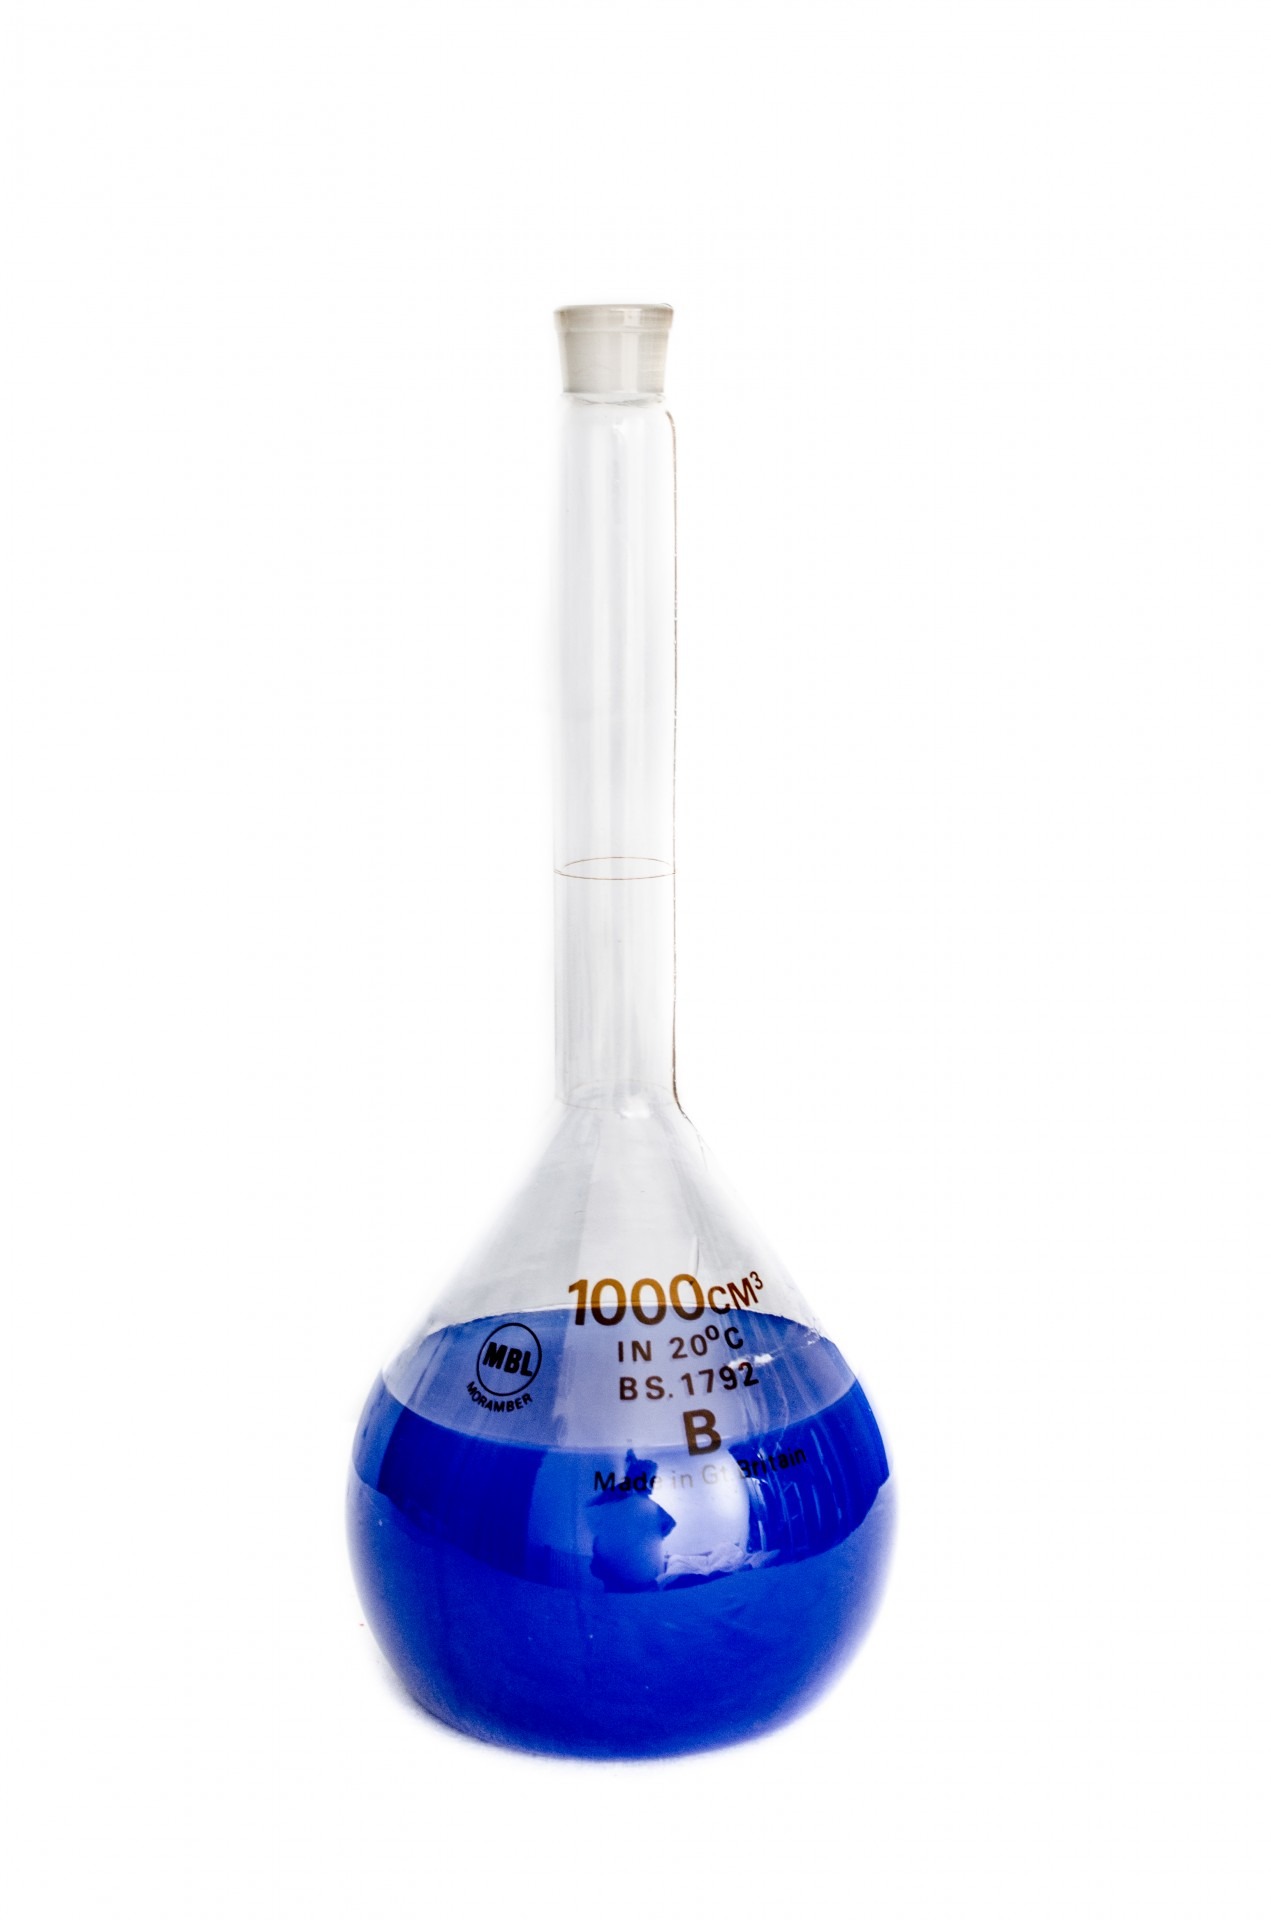
liquid, glass, bottle, blue, lighting, glass bottle, product, laboratory, hospital, doctor, test, perfume, cosmetics, chemical, lab, distilled beverage